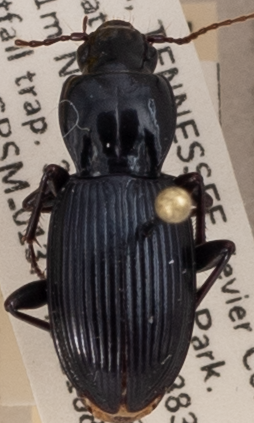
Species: Pterostichus tristis
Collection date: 2021-08-31
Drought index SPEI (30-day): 1.93
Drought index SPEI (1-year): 1.22
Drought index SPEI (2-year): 2.09